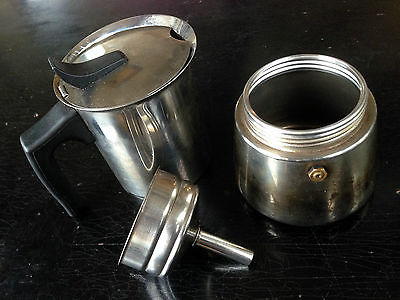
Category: coffee maker